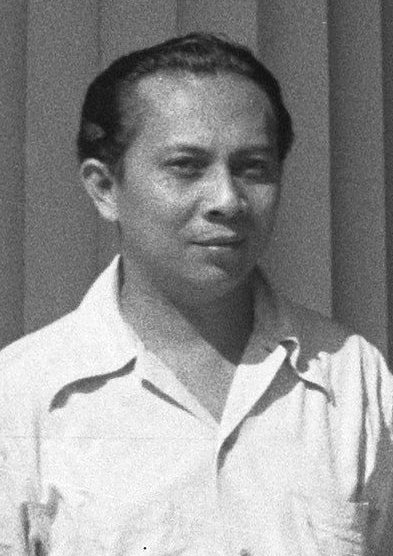
ซูตัน ชะฮ์รีร์

ไฟล์:Soetan Sjahrir 1948.jpg|thumb|upright|ชะฮ์รีร์เมื่อ พ.ศ. 2489
ไฟล์:SoetanSjahrir OnzeStrijd Bookcover.jpg|thumb|left|upright|หน้าปกหนังสือ "Our Struggle" เมื่อ พ.ศ. 2488
ไฟล์:Sjahrir speaking at 1955 PSI election rally in Bali.jpg|thumb|upright|การปราศรัยของชะฮ์รีร์ในบาหลีเมื่อ พ.ศ. 2498
ซูตัน ชะฮ์รีร์ () เป็นนายกรัฐมนตรีคนแรกของอินโดนีเซียในสมัยปฏิวัติ ดำรงตำแหน่งเมื่อเดือนตุลาคม พ.ศ. 2498 เขาเกิดในจังหวัดสุมาตราตะวันตก|สุมาตราตะวันตกเมื่อ 5 มีนาคม พ.ศ. 2452 ได้ไปศึกษาต่อด้านกฎหมายที่เนเธอร์แลนด์ กลับมาสู่หมู่เกาะอินเดียตะวันออกของเนเธอร์แลนด์เมื่อ พ.ศ. 2474 และร่วมมือกับโมฮัมมัด ฮัตตาในการจัดตั้งพรรคชาตินิยมขึ้นใน พ.ศ. 2477Sjahrir was heavily involved in the "Daulat Rajat", the strategic paper of the new PNI. See: Legge, J.D. 'Intellectuals and Nationalism in Indonesia' (Publisher: Equinox, Singapore, 2010) ISBN 978-602-8397-23-0 P.35 ต่อมาเขาถูกจับและถูกส่งตัวไปนิวกินีและบันดา
เมื่อญี่ปุ่นเข้ายึดครอง เขาปฏิเสธไม่ร่วมมือกับญี่ปุ่น และจัดตั้งขบวนการต่อต้านขนาดเล็กขึ้น เมื่อญี่ปุ่นแพ้สงครามแล้ว เขาได้ร่วมมือกับอามีร์ ชารีฟุดดิน ยึดอำนาจจากซูการ์โน เพื่อตั้งรัฐบาลที่ไม่มีภาพลักษณ์ว่าเคยร่วมมือกับญี่ปุ่น เขาได้เป็นนายกรัฐมนตรี ชะฮ์รีร์เรียกร้องเอกราชโดยใช้หลักการเจรจาแต่ล้มเหลวเพราะเนเธอร์แลนด์ใช้กำลังเข้ายึดครองอีก ในเดือนมีนาคม พ.ศ. 2489 ชะฮ์รีร์ได้ลอบเจรจากับเนเธอร์แลนด์ ให้สาธารณรัฐอินโดนีเซียมีอำนาจปกครองเกาะชวา มาดูรา และสุมาตรา ส่วนเกาะอื่น ๆ ให้อยู่ในอำนาจของเนเธอร์แลนด์ และจะตั้งสหพันธรัฐอินโดนีเซียในสหภาพเนเธอร์แลนด์-อินโดนีเซีย เมื่อความจริงถูกเปิดเผย ทำให้ชาวอินโดนีเซียผิดหวังมากจนชะฮ์รีร์ต้องลาออกและอามีร์ขึ้นเป็นนายกรัฐมนตรีแทนในเดือนกรกฎาคม พ.ศ. 2490สุกัญญา บำรุงสุข. "อามีร์ ซารีฟุดดิน." ใน "สารานุกรมประวัติศาสตร์สากลสมัยใหม่: เอเชีย เล่ม 1 อักษร A-B ฉบับราชบัณฑิตยสถาน." กรุงเทพฯ : ราชบัณฑิตยสถาน, 2539, หน้า 132–135.
หลังจากนั้น ชะฮ์รีร์ก็ไม่ได้ดำรงตำแหน่งทางการเมืองใด ๆ อีก เขาเป็นหัวหน้าพรรคสังคมนิยมในการเลือกตั้ง พ.ศ. 2498 แต่ได้คะแนนเสียงเพียงร้อยละ 2 ต่อมาใน พ.ศ. 2505 เขาถูกจับเพราะสงสัยว่าเกี่ยวข้องกับกบฏ แต่เมื่อเขาเจ็บป่วยใน พ.ศ. 2508 ก็ได้รับอนุญาตให้ไปรักษาตัวที่สวิตเซอร์แลนด์ จนถึงแก่กรรมในเดือนเมษายน พ.ศ. 2509
== อ้างอิง ==
* ไมเคิล ลีเฟอร์. "พจนานุกรมการเมืองสมัยใหม่ในเอเชียตะวันออกเฉียงใต้." กรุงเทพฯ: สำนักพิมพ์มหาวิทยาลัยธรรมศาสตร์, 2548, หน้า 230–231.
==แหล่งข้อมูลอื่น==
* Mrázek, Rudolf (1994). Sjahrir: Politics and Exile in Indonesia. Ithaca, NY: Cornell Southeast Asia Program. ISBN 978-0-87727-713-2
* Souvenirs of Sjahrir by Sol Tas
* Sjahrir's biography
* Sjahrir's biography, History website
* Brittanica online.
* Transcript interview with Sutan Sjahrir, 1956.
* Photo gallery on Sutan Sjahrir commemoration website.
หมวดหมู่:นายกรัฐมนตรีอินโดนีเซีย
หมวดหมู่:ชาวมีนังกาเบา
หมวดหมู่:มุสลิมชาวอินโดนีเซีย
หมวดหมู่:บุคคลจากจังหวัดสุมาตราตะวันตก